Blow Me (One Last Kiss)

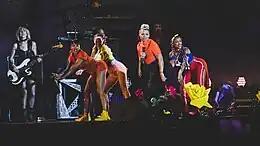

Pink's first live performance of "Blow Me (One Last Kiss)" took place during the 2012 MTV Video Music Awards. For the performance of the song, Pink wore a sleeveless white T-shirt, short black pants, suspenders, fishnets, and heels. The performance began with the intro of "Get the Party Started" (2001) as Pink stood on a small platform, playing on a keyboard and a drum pad. She then strapped into a harness and floated above the crowd to the main stage to perform "Blow Me (One Last Kiss)". Pink was accompanied by her band and surrounded by her background dancers who wore costumes shaped like giant red lips. She concluded the performance by floating above the audience on a pair of oversized lips. On September 10, 2012, as part of the promotion of "The Truth About Love", Pink sang the song on "The Ellen DeGeneres Show" and "Le Grand Journal".